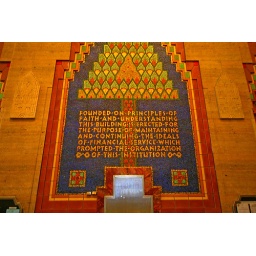
This mural adorns the wall behind the reception desk in Detroit's Guardian Building.